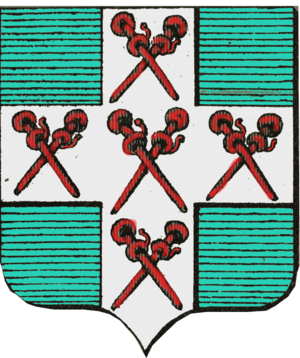
Abbaye de Sellières
L’abbaye de Sellières ou Scellières est une ancienne abbaye cistercienne située à Romilly-sur-Seine, dans le département de l'Aube et la région Champagne-Ardenne.